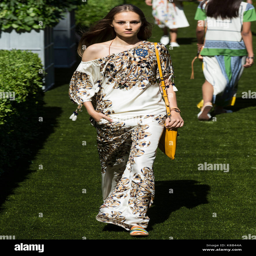
person walks the runway at the fashion